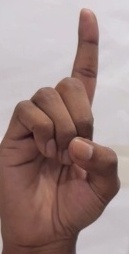
ASL sign: D